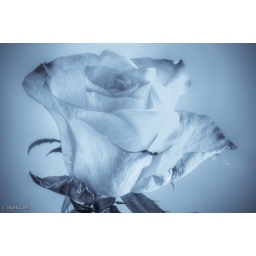
Orange rose on a white background that has been selenium toned within lightroom.